Pasinger Marienplatz

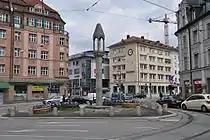
Pasinger Marienplatz before the last transformation

The redesign of the Pasinger Marienplatz was accepted differently. Often a positive feature is the enormous decline of former traffic loads and the idea of creating a pedestrian zone. Critics complain however, that the place is not a welcome meeting place due to the lack of greenery (flowers or trees) and the lack of seating, making it feel drab and empty. Even the subsequently erected metal chairs could possibly provide a temporary solution. Likewise, the pattern of the pavement stones can only be seen from an aerial perspective and appear unstructured from the ground. In addition, some critics say that it lacks an enclosure around the base of the "Mariensäule", so that prayers could be spoken in a separate area, or the repeated damage to the lights on the base by users of the road could be prevented.